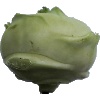
Label: kohlrabi